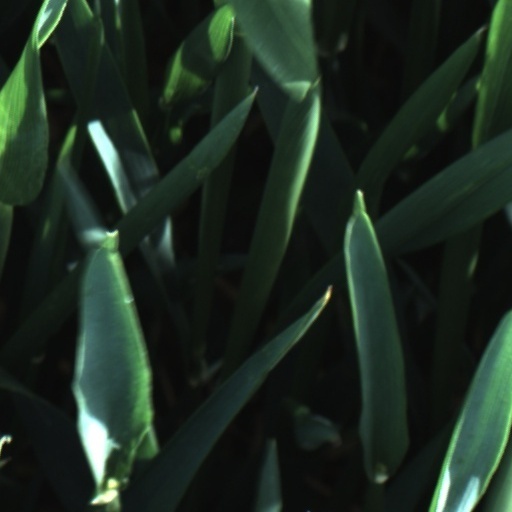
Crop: wheat